Warwick Thornton

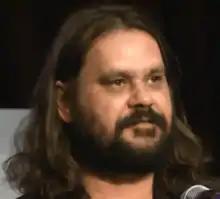

Warwick Thornton is an Australian film director, screenwriter, and cinematographer. His debut feature film "Samson and Delilah" won the Caméra d'Or at the 2009 Cannes Film Festival and the award for Best Film at the Asia Pacific Screen Awards. He also won the Asia Pacific Screen Award for Best Film in 2017 for "Sweet Country".